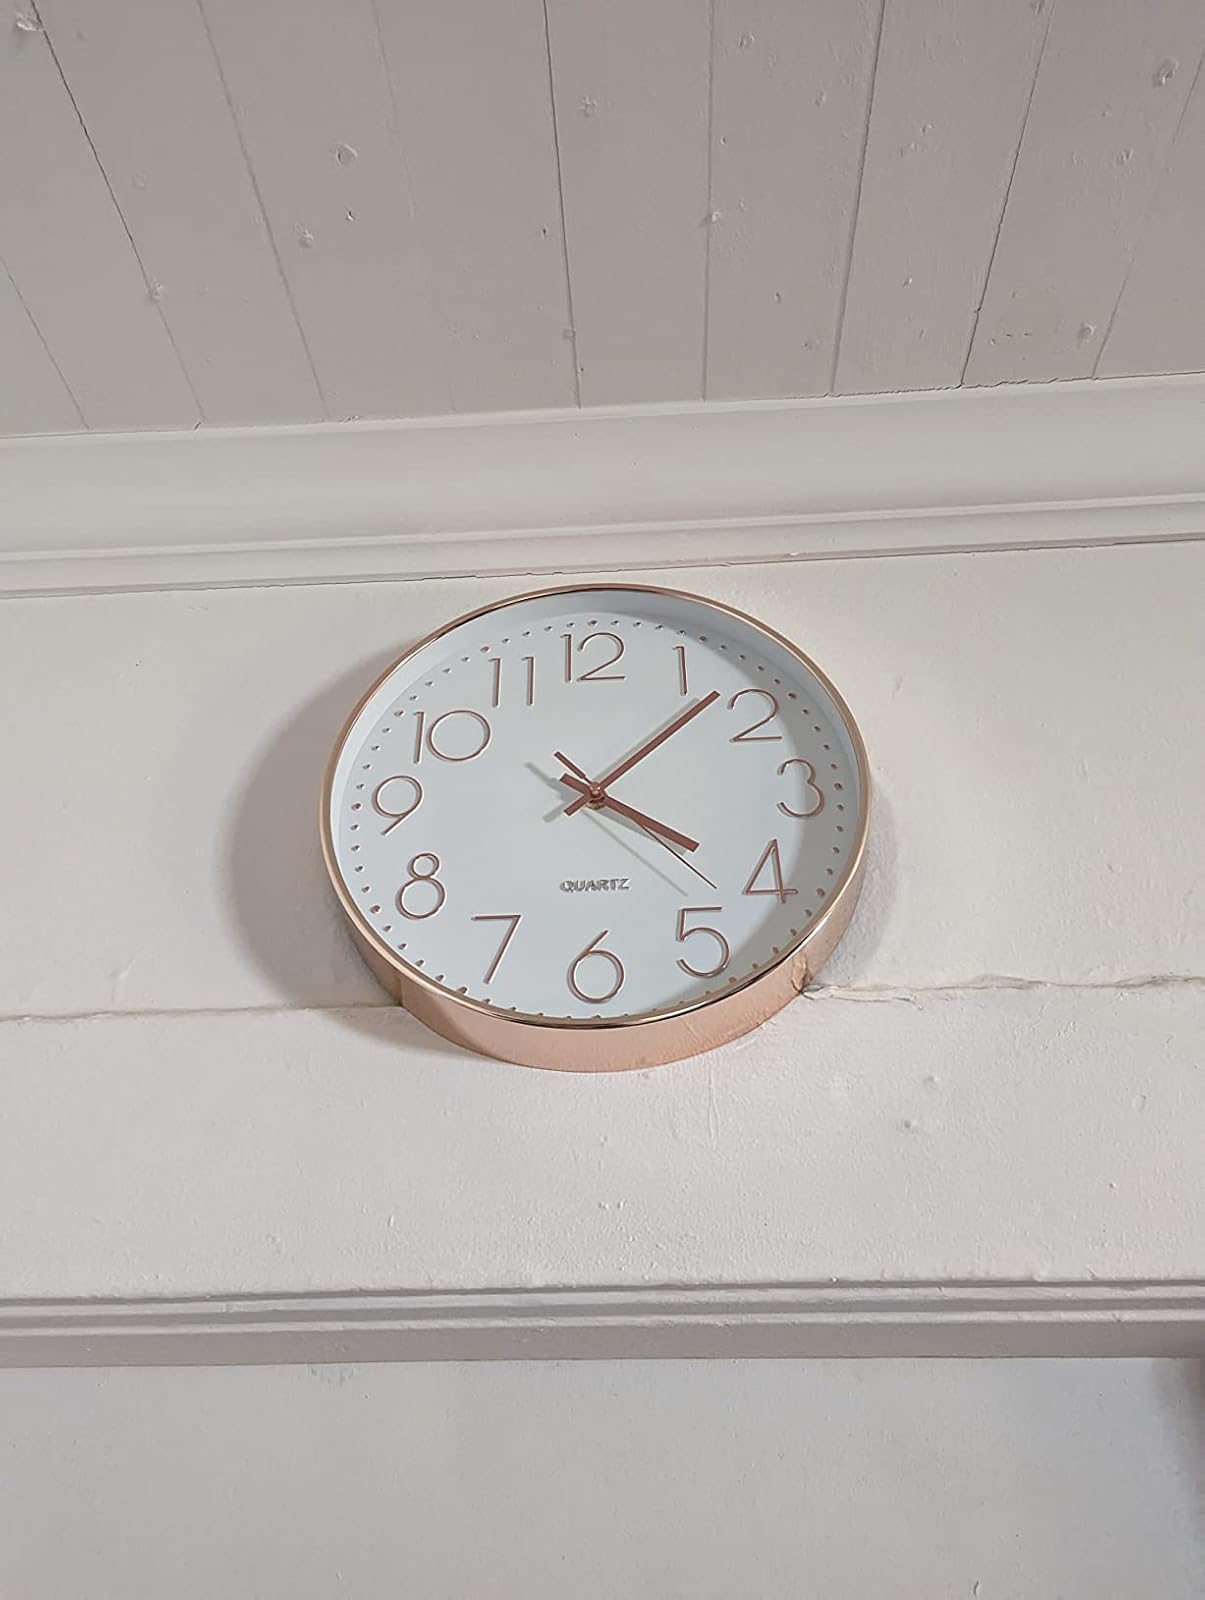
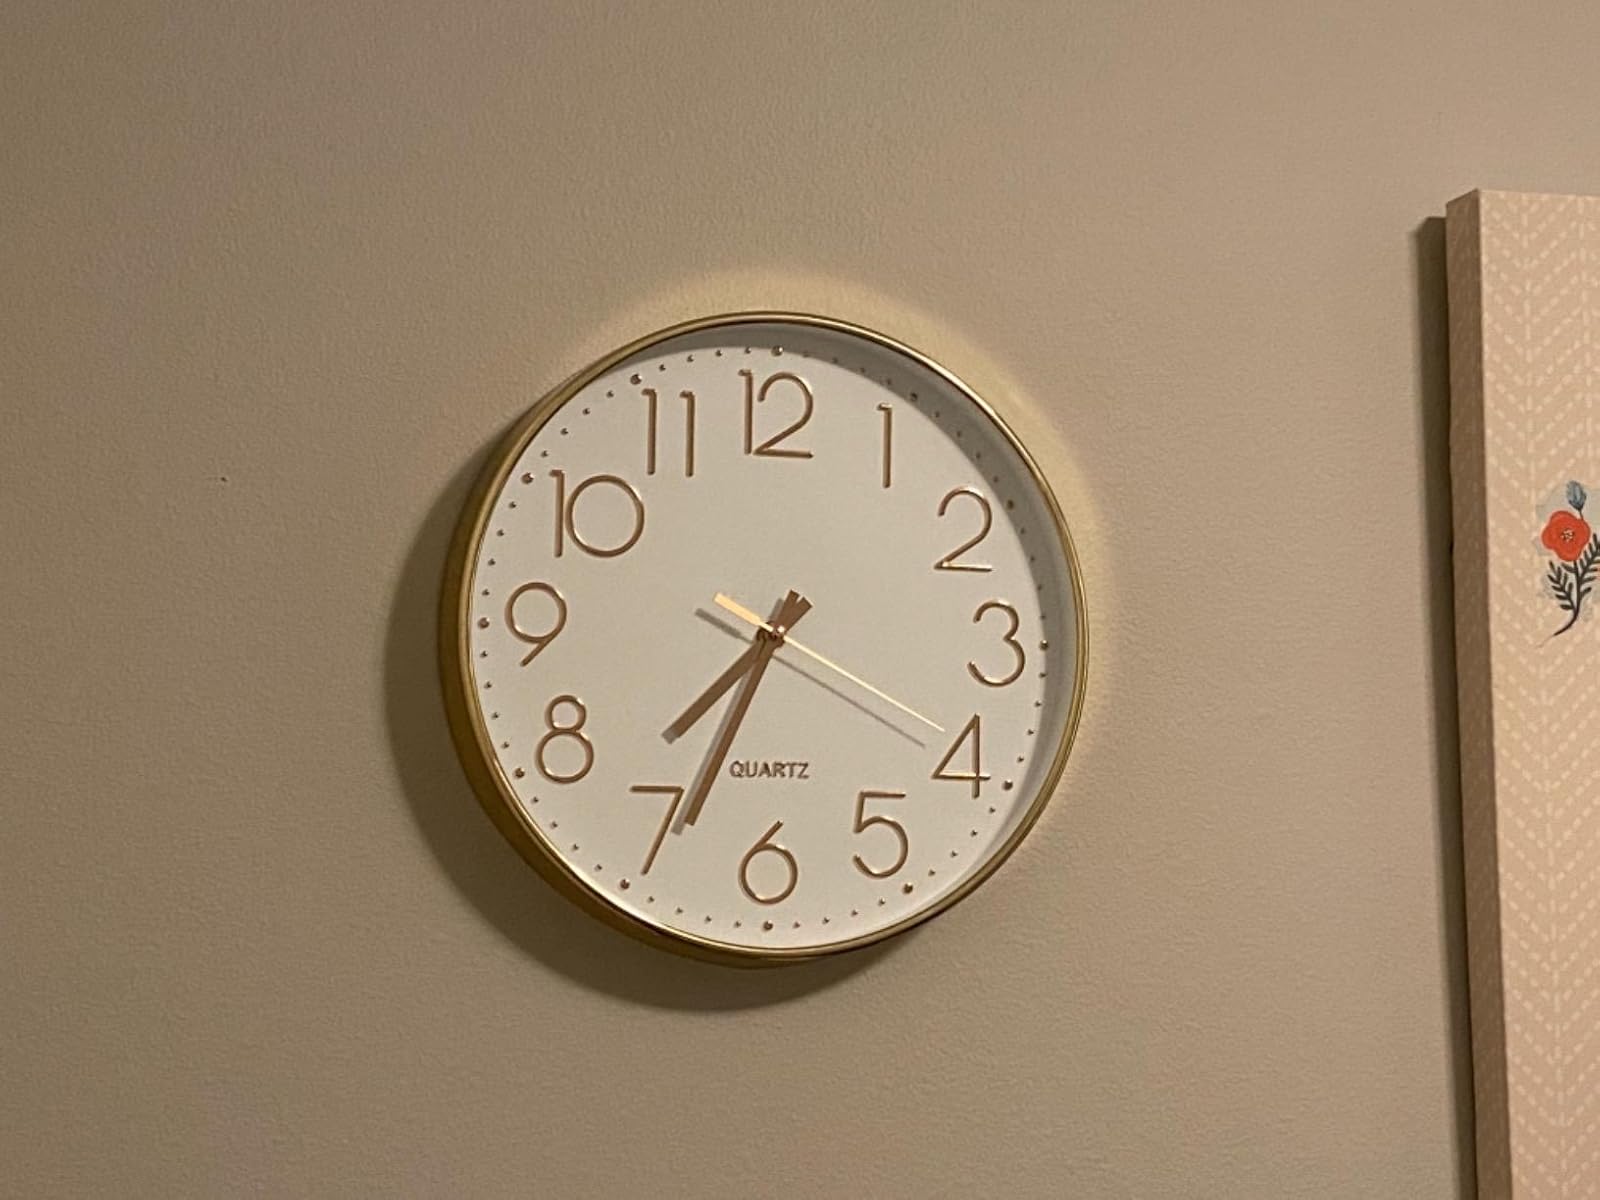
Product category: clock
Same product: yes